Barry Thornton

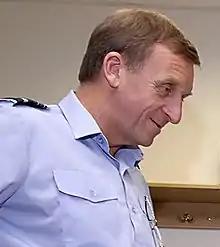
Air Marshal Sir Barry Thornton in March 2007

"Sir Barry Michael Thornton"' is a British retired officer who was a senior commander in the Royal Air Force.